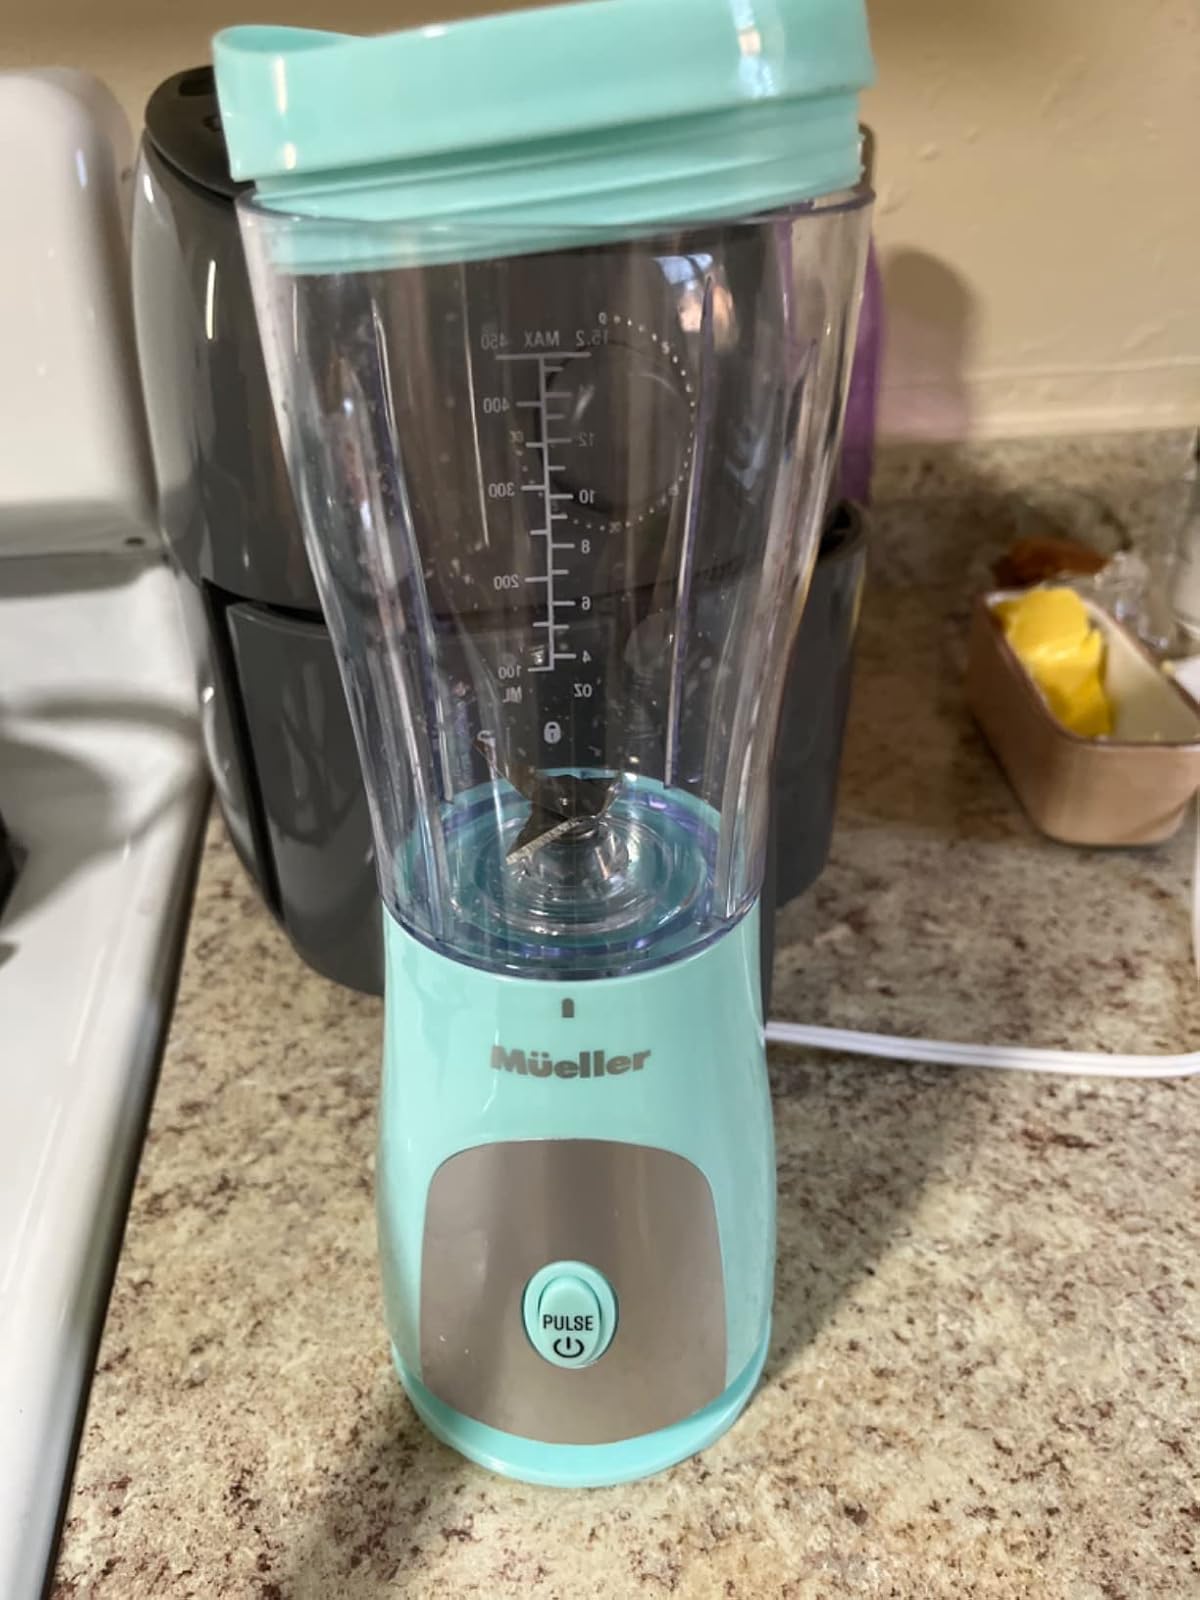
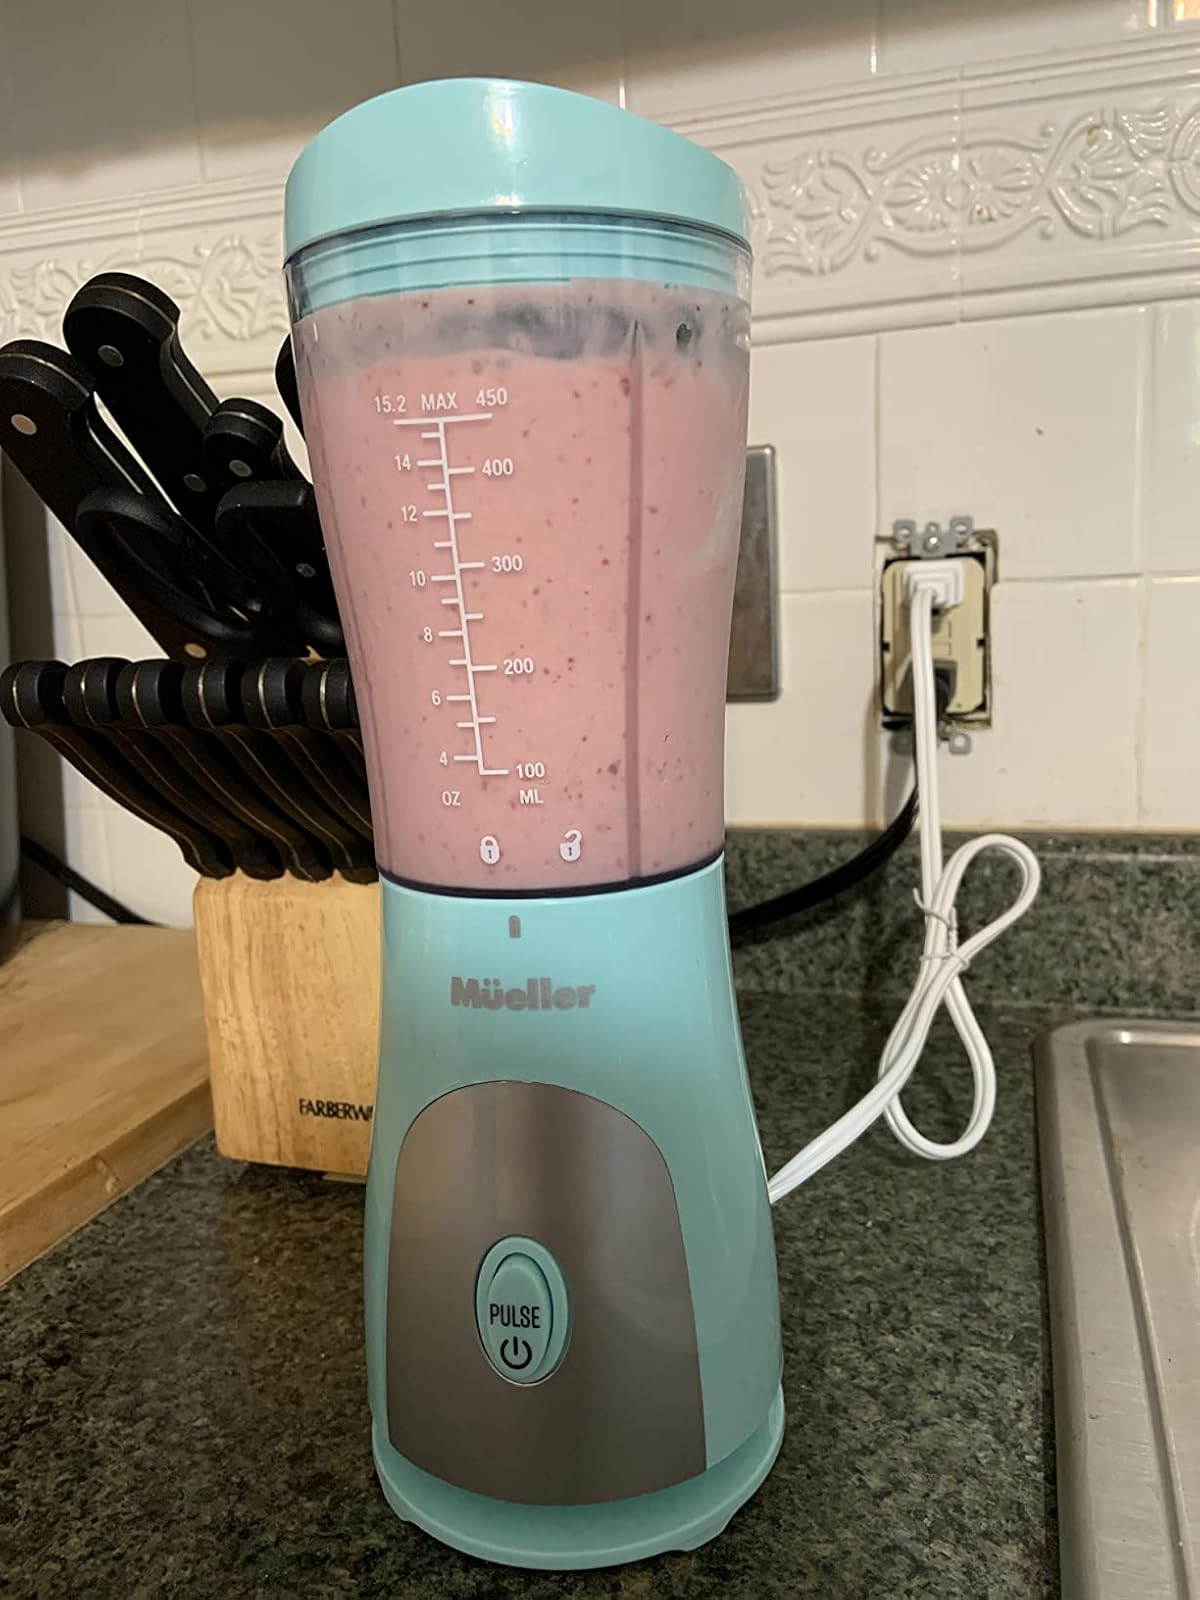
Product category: items_blender
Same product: yes